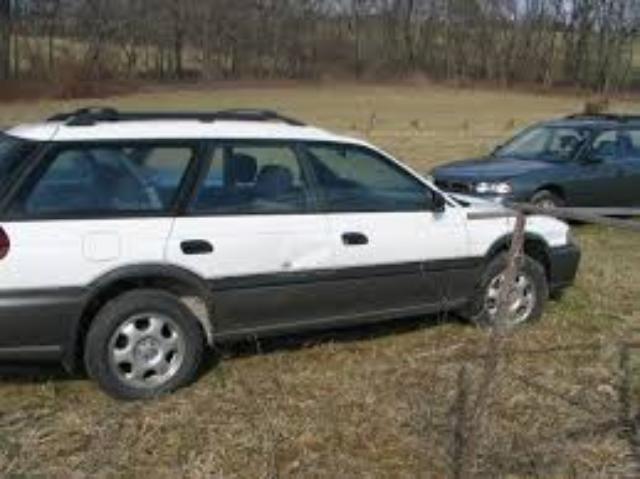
Aucun dommage détecté.
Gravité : aucun